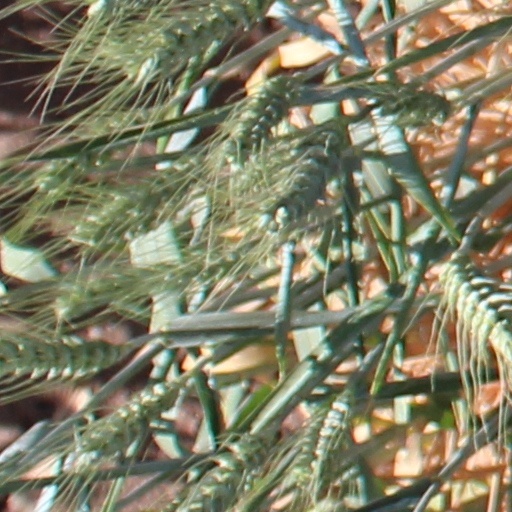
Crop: wheat